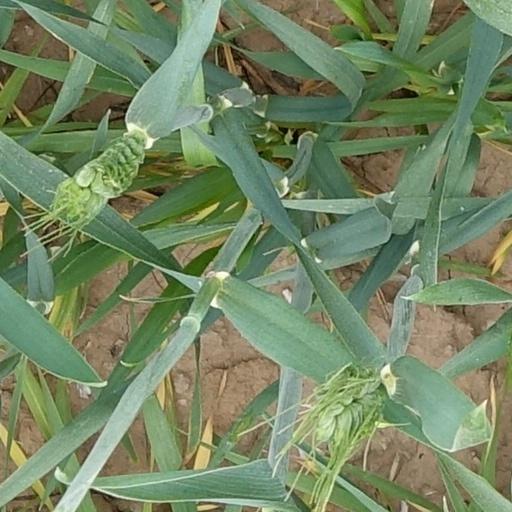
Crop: wheat